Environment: real
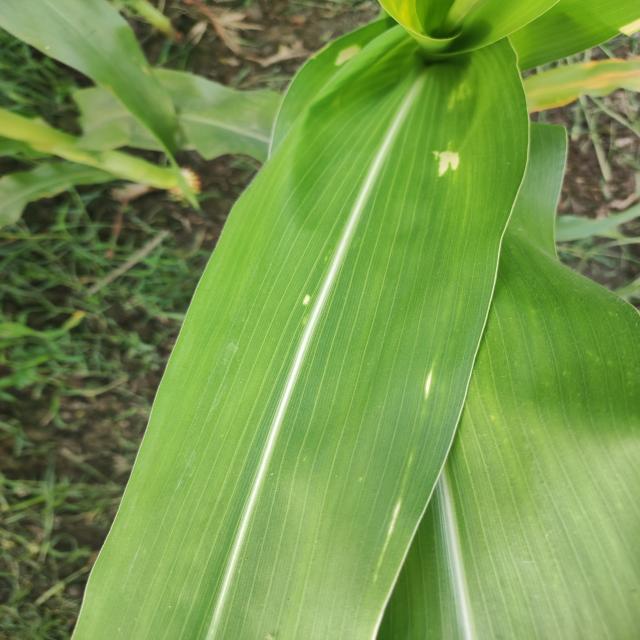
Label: northern_corn_leaf_blight